Sir John Hotham, 2nd Baronet

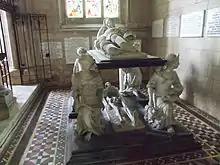
Monument to Hotham at South Dalton church

Hotham died at the age of 57 and was buried at St Mary's Church, South Dalton where there is a large monument. He is represented in life, as a reclining knight in full armour, with his helmet and gauntlet beside him, and in death, as a skeleton. Supporting the four corners of the tomb are statues representing the cardinal virtues.